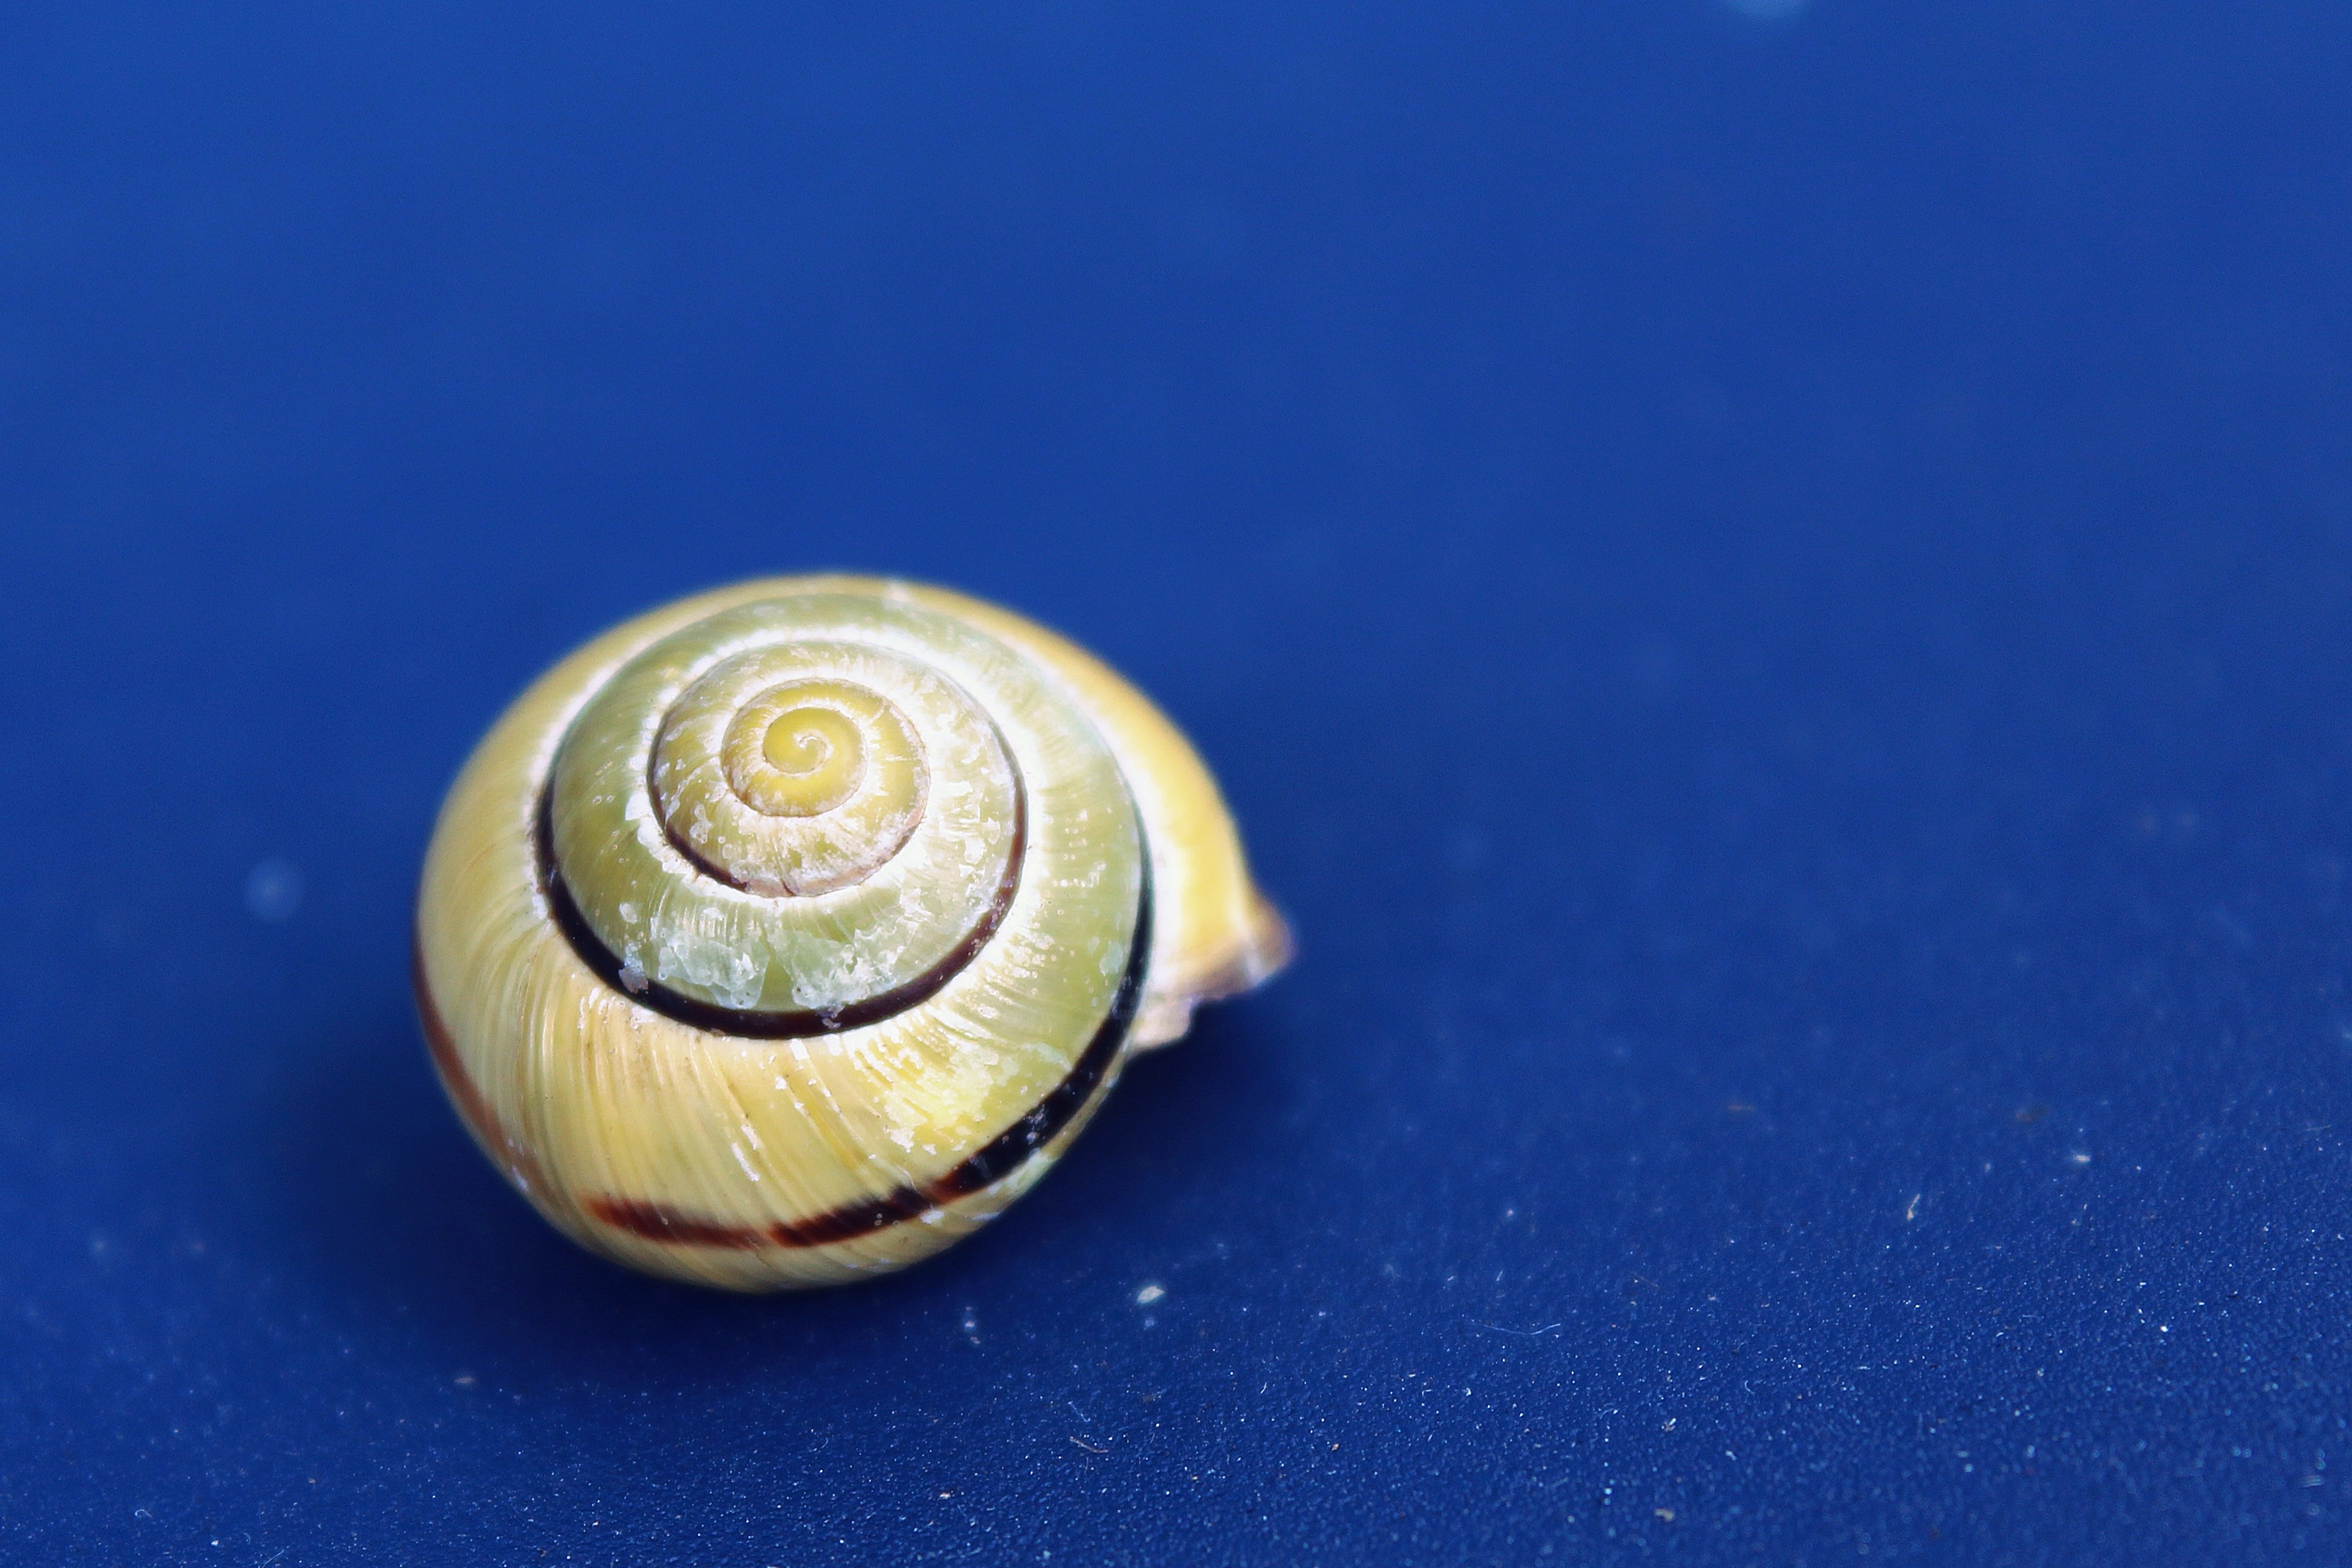
animal, decoration, blue, reptile, close, shell, invertebrate, ornament, deco, close up, mollusk, crawl, snail, background, vacancy, molluscs, macro photography, slowly, snail shell, sea snail, snails and slugs